Answer in natural language. Considering the relative positions, is brown top white leg dining table (marked C) above or below bed (marked A)? Choose between the following options: above or below
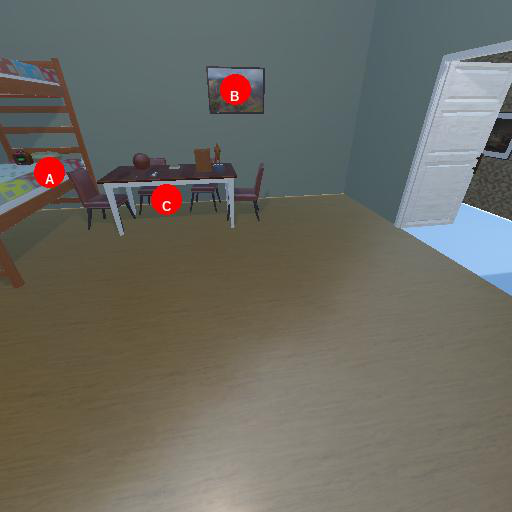
<answer>above</answer>